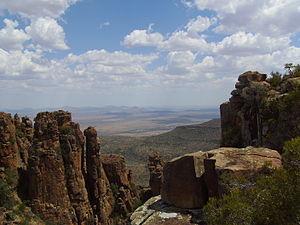
Le Cap-Oriental est une province de la république d'Afrique du Sud. La population de la province est estimée à 7 millions d'habitants en 2016.